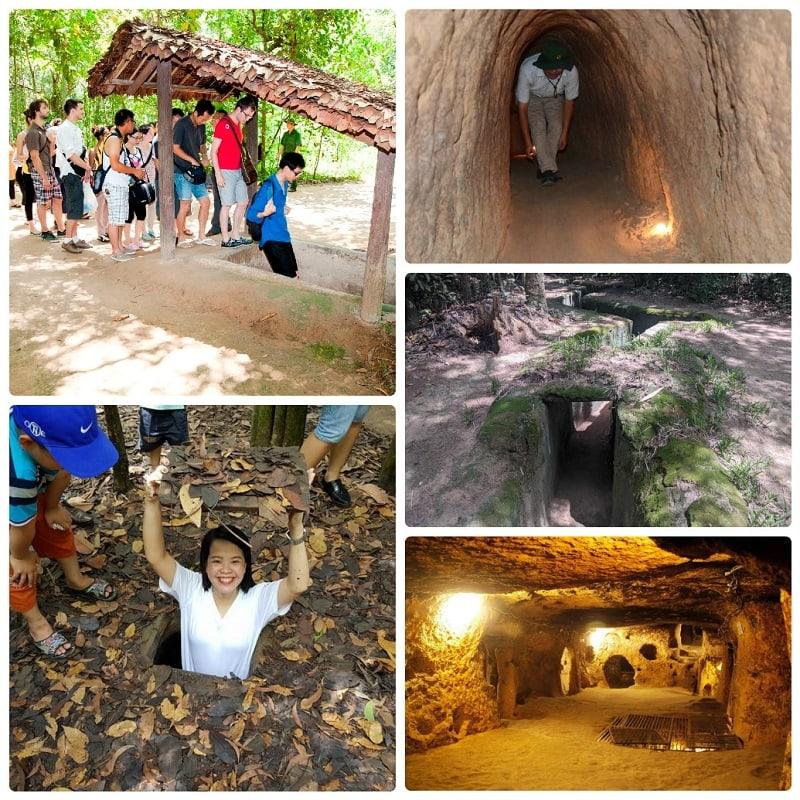
những người này đang đi tham quan trong một khu địa đạo